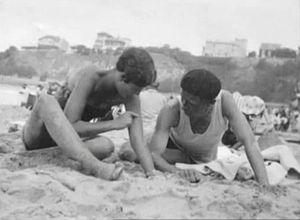
Lucien Lelong, né le 11 octobre 1889 à Paris 9ᵉ et mort le 11 mai 1958 à Anglet, est un couturier français.